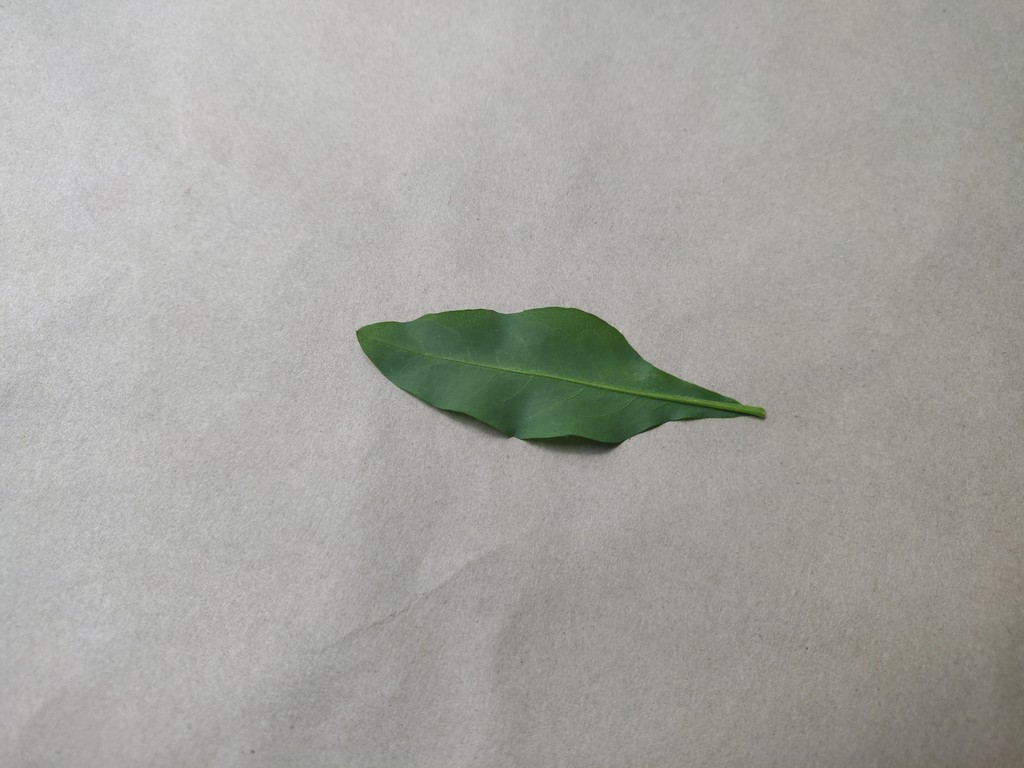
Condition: Healthy
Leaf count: single
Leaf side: back